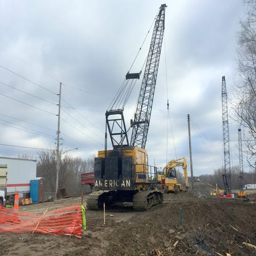
government agency plans a record - busting